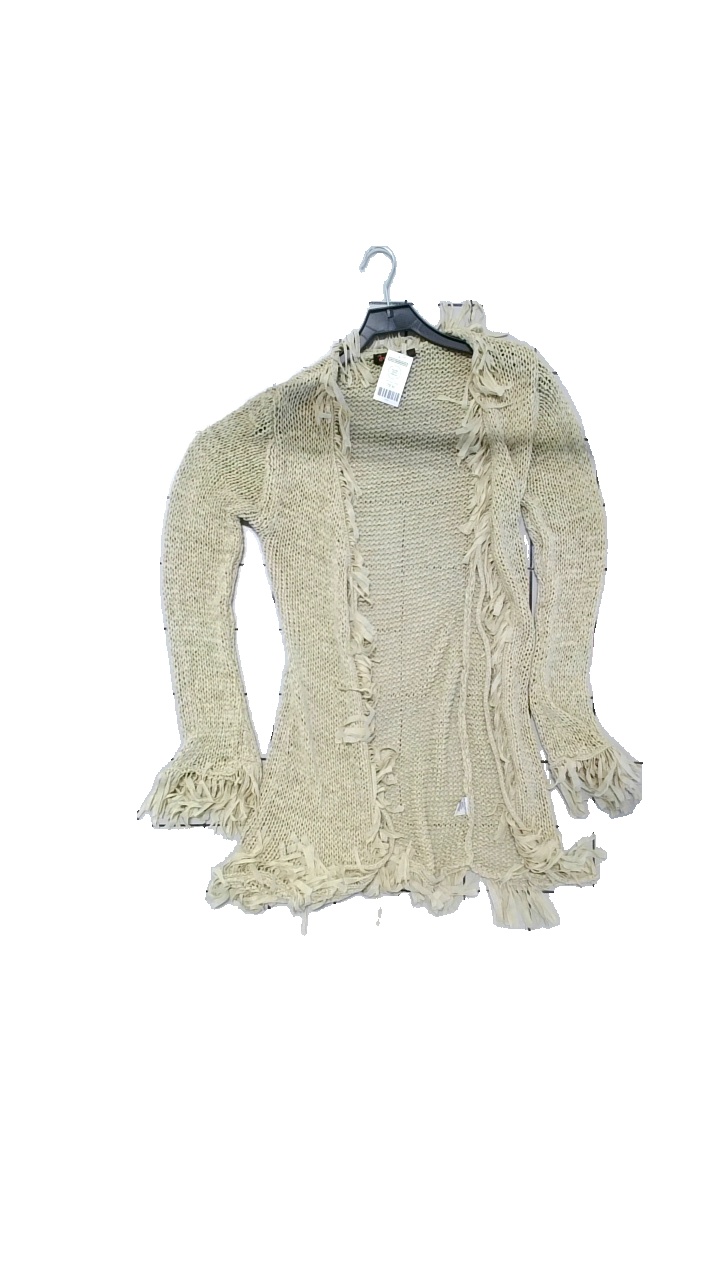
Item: Robe (Ladies)
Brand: Joelle
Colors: Beige
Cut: Oversize
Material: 70% Akryl, 30% Polyamide
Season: Spring
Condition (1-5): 4
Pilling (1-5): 4
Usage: Reuse
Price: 100-150